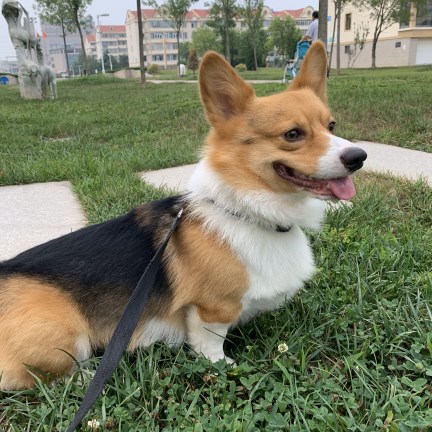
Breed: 2909-n000116-Cardigan